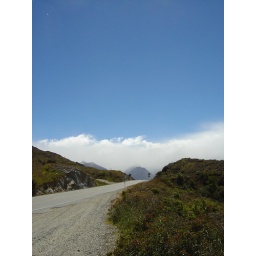
Day 5 Kiwi -view down the road back towards the wet west coast near Wanaka